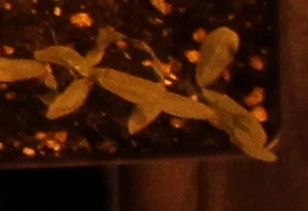
Label: Lentil